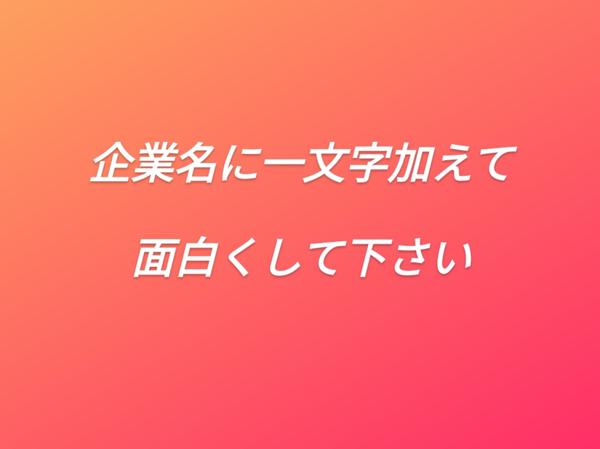
回答: プロのミス